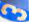
Number: 3